Alaska Baptist Resource Network

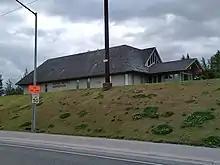
Alaska Baptist Resource Network headquarters in Anchorage viewed from O'Malley Road.

The Alaska Baptist Resource Network (ABRN) is an autonomous association of Baptist churches located in the U.S. state of Alaska. It is one of the state conventions associated with the Southern Baptist Convention. The first Southern Baptist church in Alaska was established in 1943, with just 17 members, and the Network was formed in 1946.